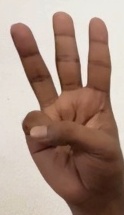
ASL sign: 6